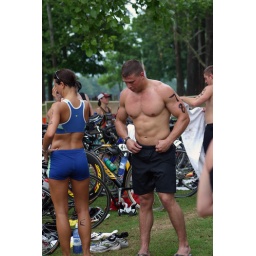
June 1st LR Sprint TRI with the swim in the ski lake and the bike and run on the NLR River trail